Steve Matthias

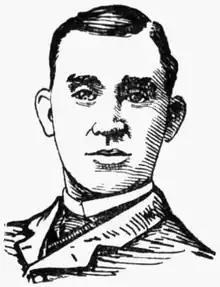
An 1887 illustration

Stephen J. Matthias (1860 – July 29, 1891) was an American professional baseball player who played in thirty-seven games for the Chicago Browns/Pittsburgh Stogies of the Union Association during the season.